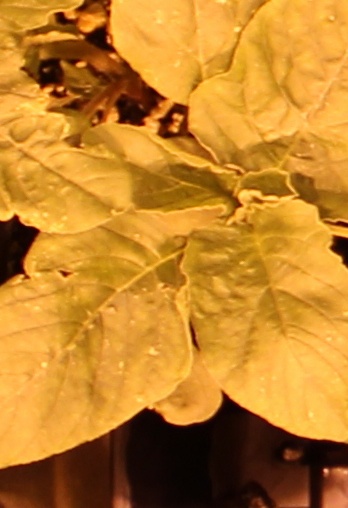
Label: Redroot Pigweed